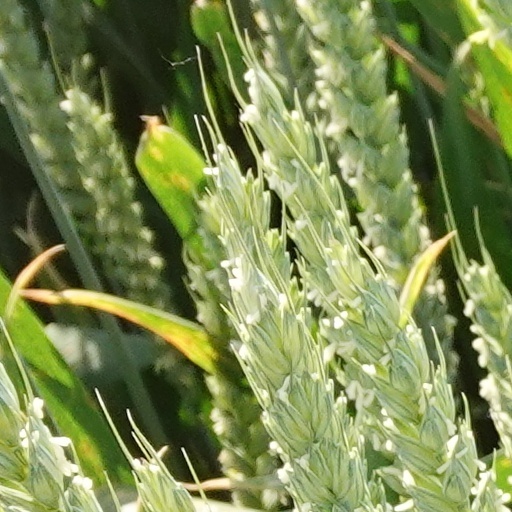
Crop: wheat